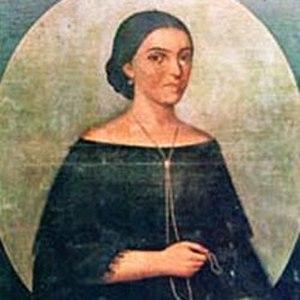
Manuela Sáenz Aizpuru, dite aussi Manuelita Sáenz, ou encore, de façon familière, Manuelita tout court, était une patriote et révolutionnaire équatorienne, qui fut la compagne de Simón Bolívar. Après une longue éclipse, elle est aujourd’hui reconnue par l’historiographie contemporaine comme une des héroïnes de la lutte pour l’indépendance des anciennes colonies espagnoles. Elle passe par ailleurs pour une des grandes figures du féminisme en Amérique latine.